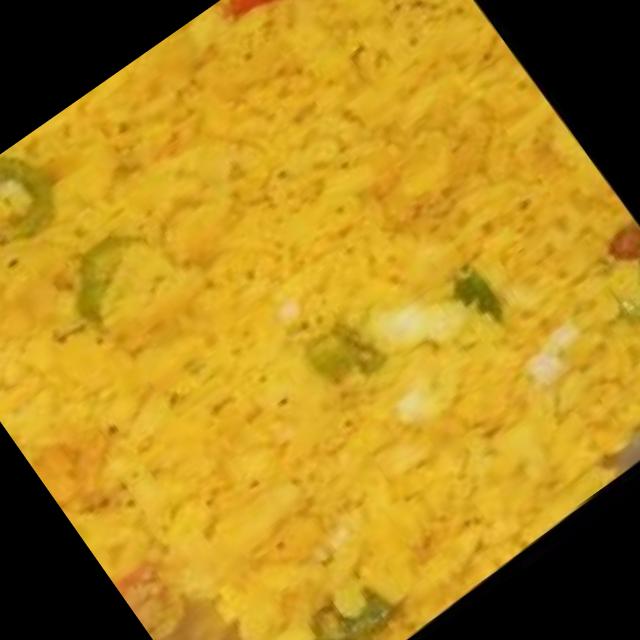
Dish: poha